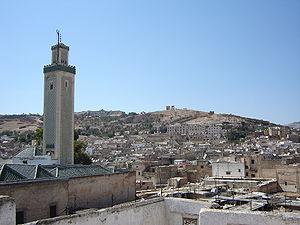
La 5ᵉ session du Comité du patrimoine mondial a eu lieu du 26 octobre 1981 au 30 octobre 1981 à Sydney, en Australie.